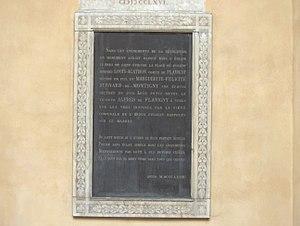
Photo de la plaque sépulcrale qu' Alfred de Flavigny, petit neveu de Louis-Agathon de Flavigny de Renansart, a fait mettre le 26 septembre 1876, dans la demi-rotonde de la porte de l’église Saint-Antoine, à Parme. Il a lui-même écrit ces vers inspirés par la fidélité conjugale de son grand-oncle pour son épouse décédée le 16 décembre 1792.
Louis-Agathon de Flavigny de Renansart est un gentilhomme picard qui cumula 38 années de campagnes militaires et 22 années de services diplomatiques à Liège puis à Parme. Issu d'une famille de la petite noblesse militaire désargentée, il n'eut de cesse de s'élever par ses mérites militaires puis diplomatiques auprès de Louis XV et de Louis XVI. Sa deuxième ambition fut de redresser l'état de sa maison et d'agrandir la superficie de ses seigneuries, dans la généralité de Soissons. Sa femme à qui il vouait un attachement sincère n'eut qu'un défaut: ne pas avoir pu lui assurer de descendance, ce qui eut de funestes conséquences sur l'héritage qu'ils laissèrent.